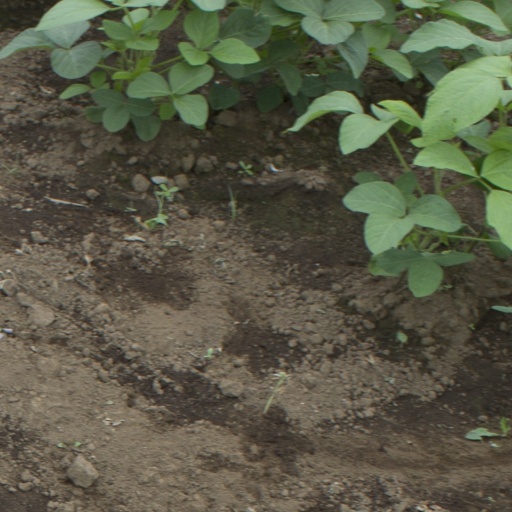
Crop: soybean